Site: brandenburg
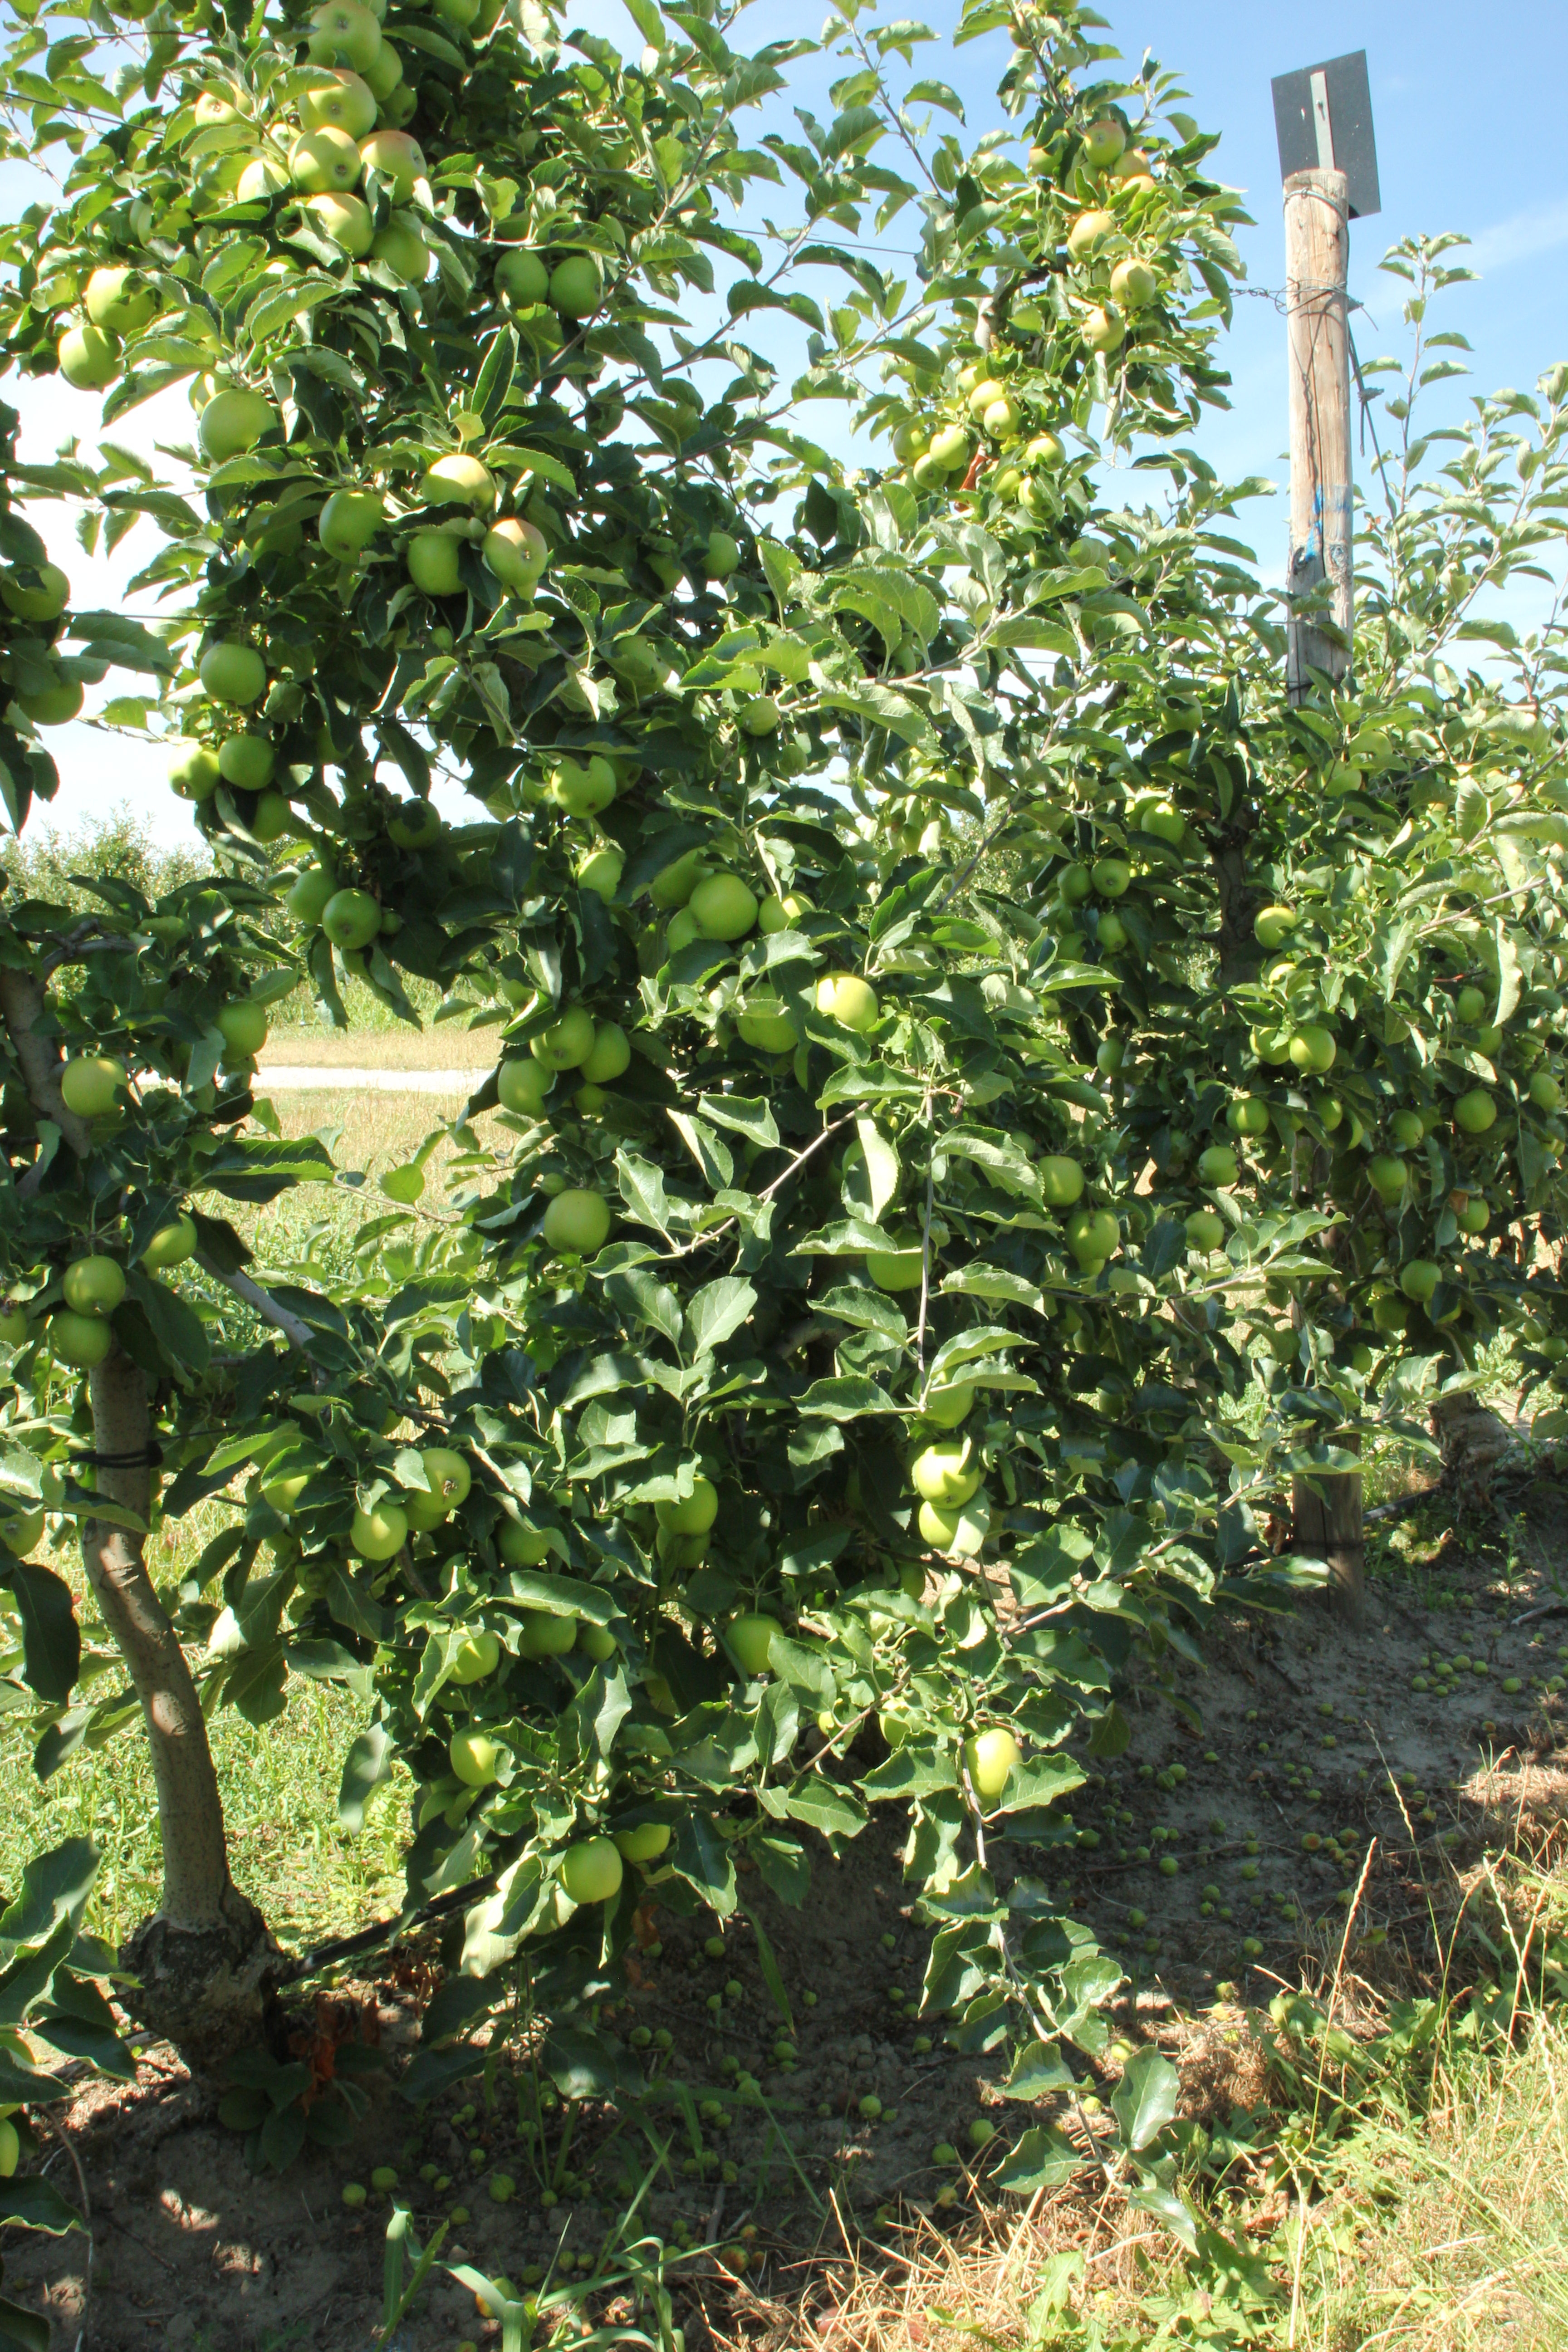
Growth stage (BBCH 77): Development of fruit